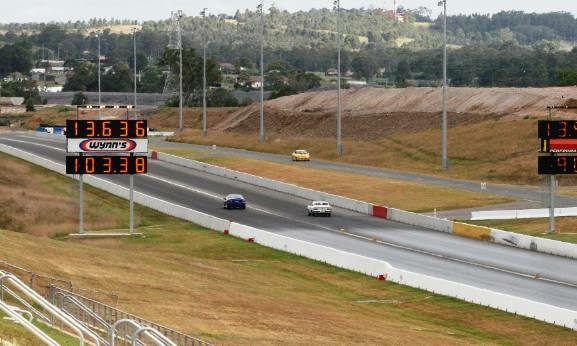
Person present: No